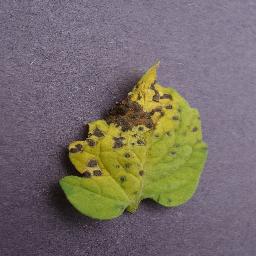
Label: Tomato___Septoria_leaf_spot